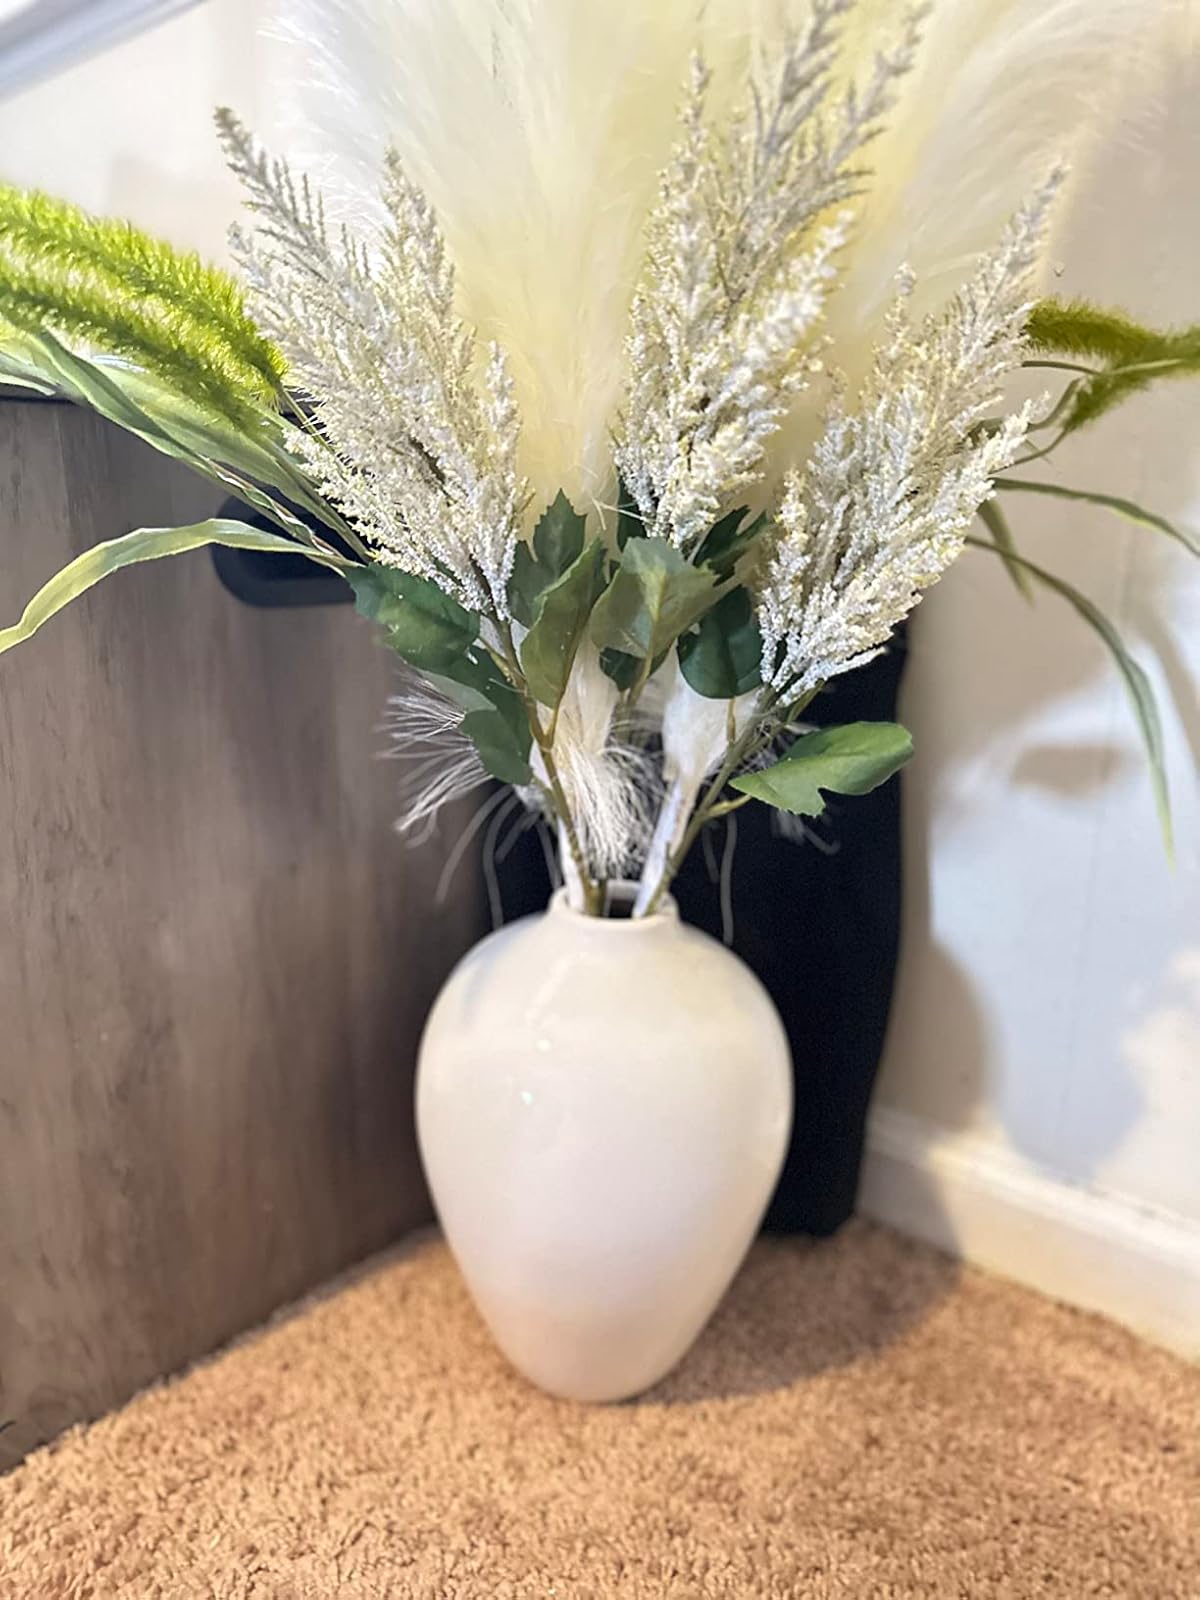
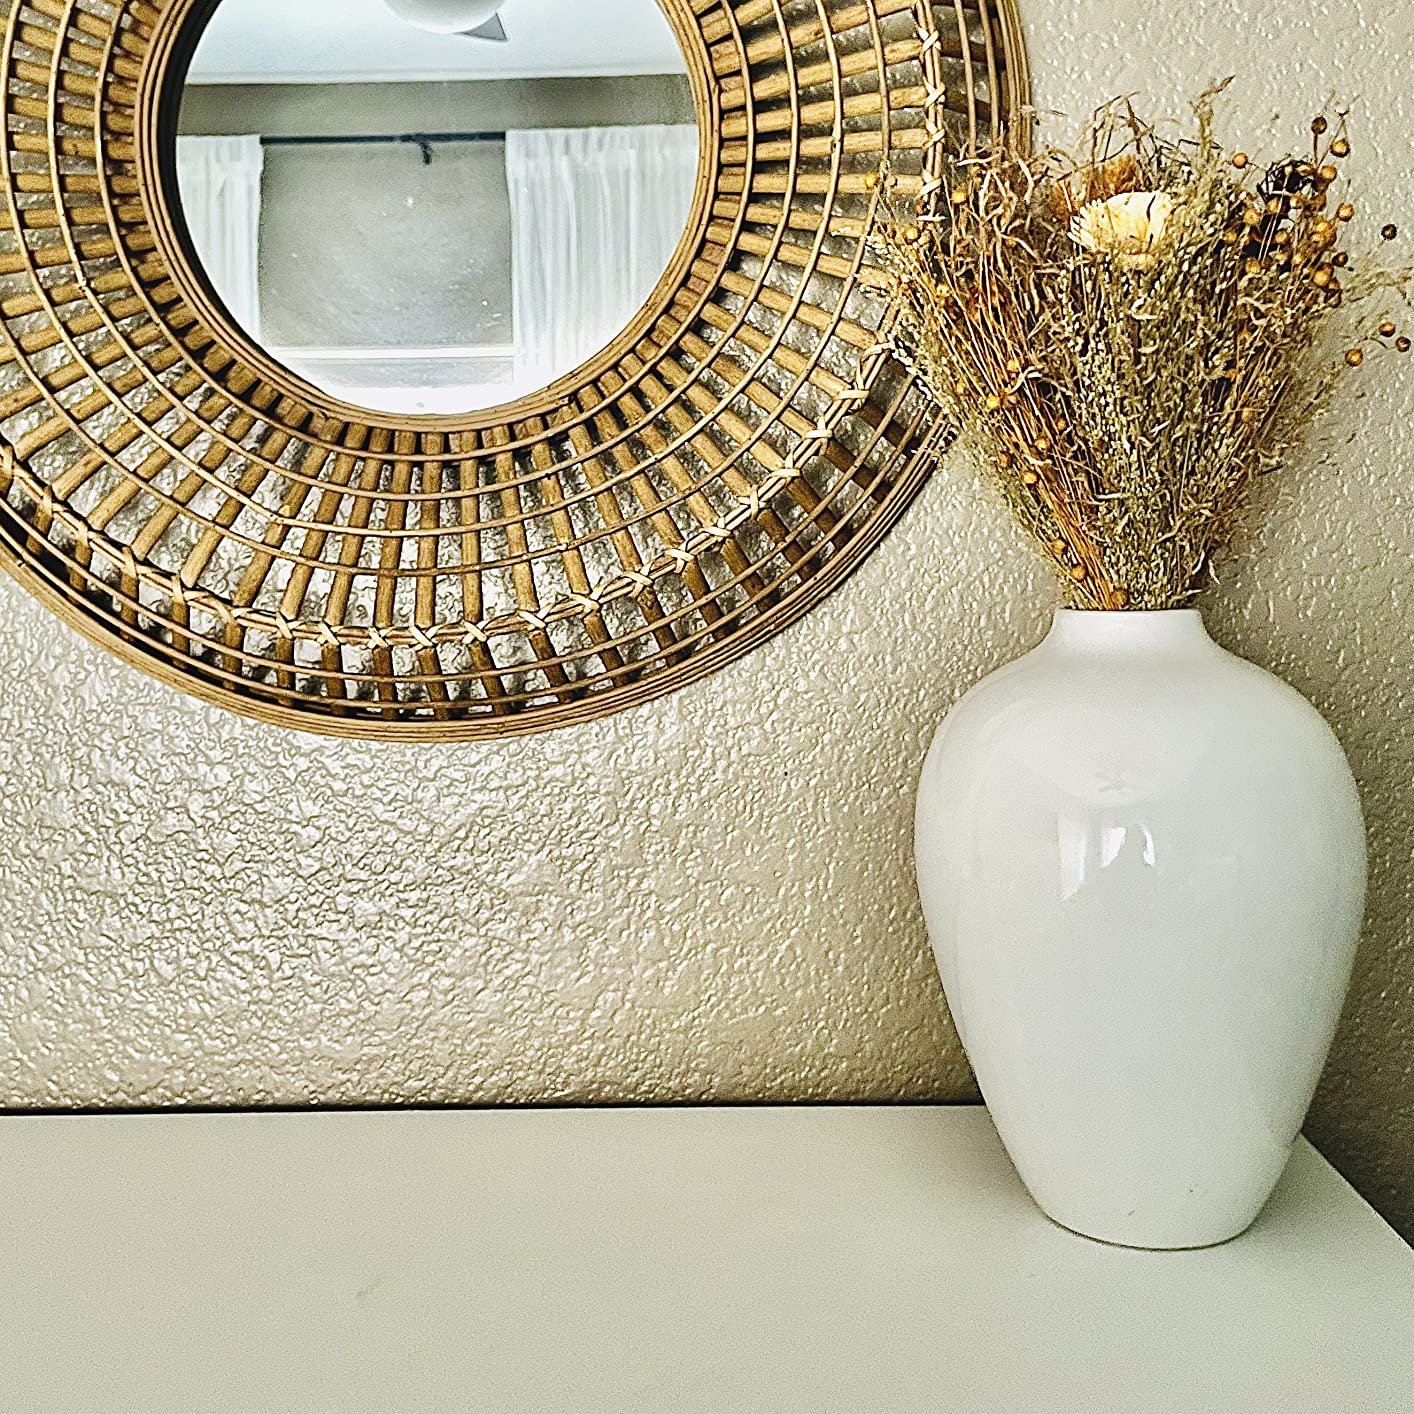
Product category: vase
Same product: yes